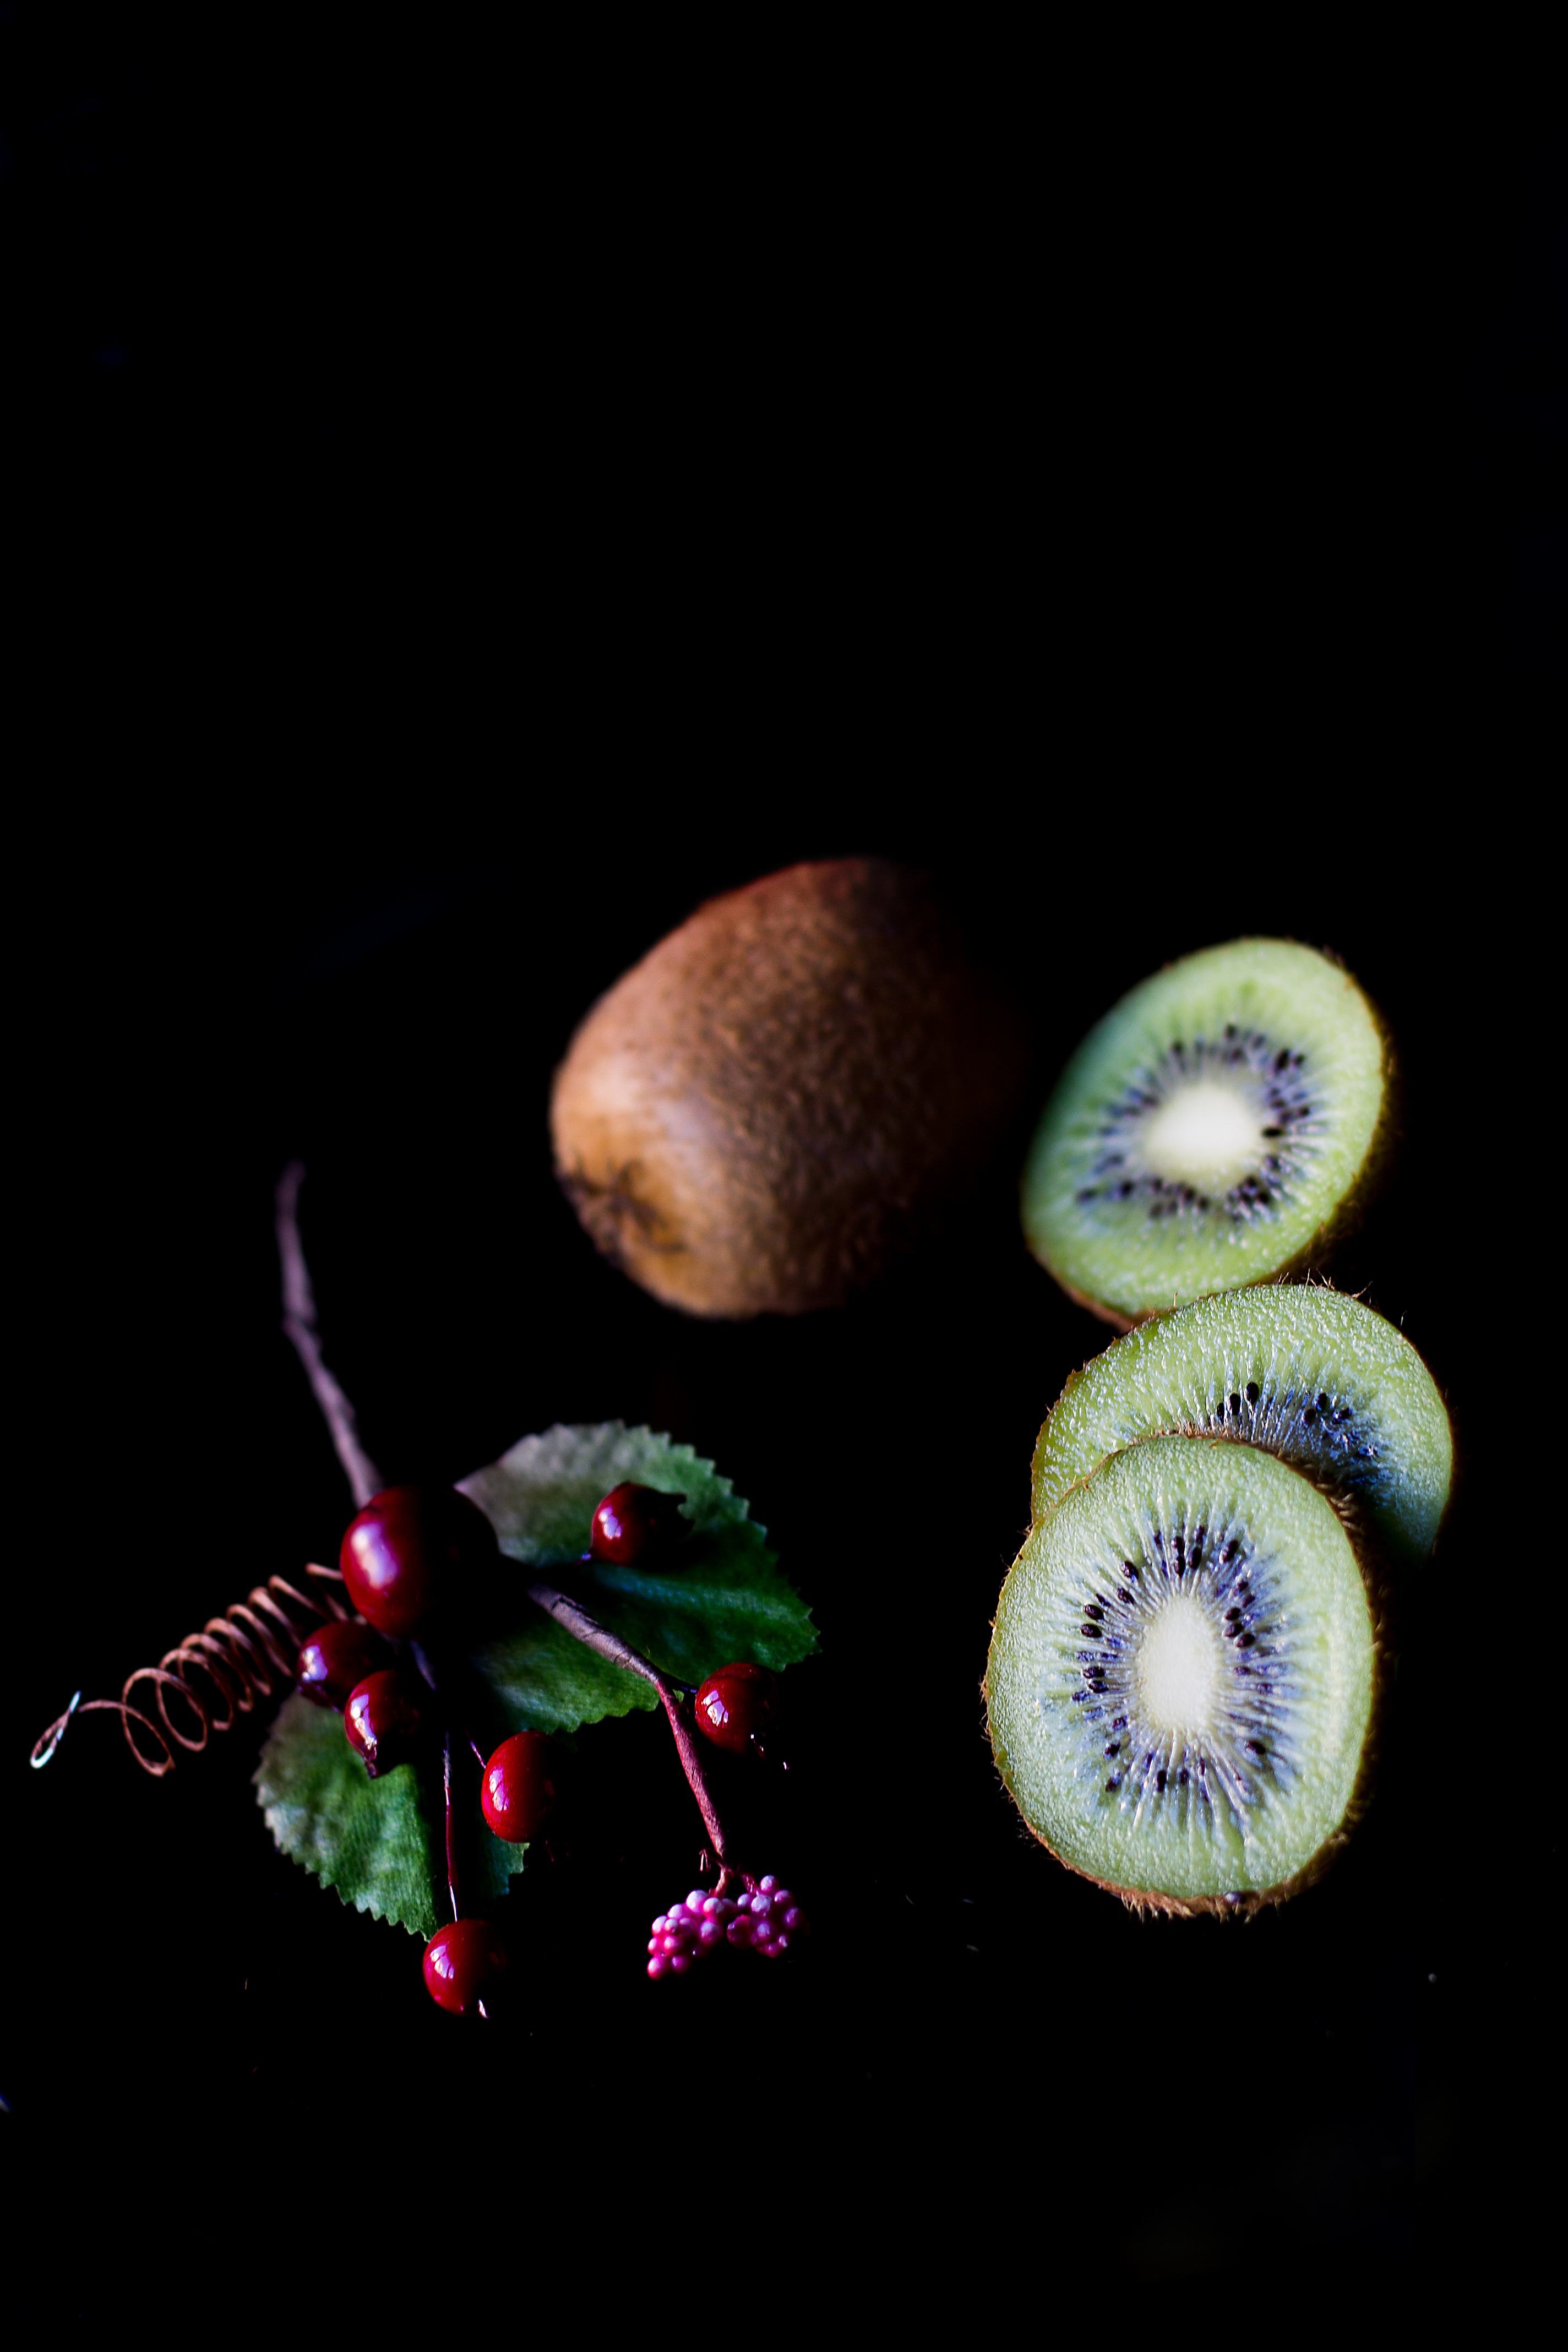
light, photography, fruit, berry, leaf, flower, petal, green, color, darkness, invertebrate, close up, kiwi, fruit slice, macro photography